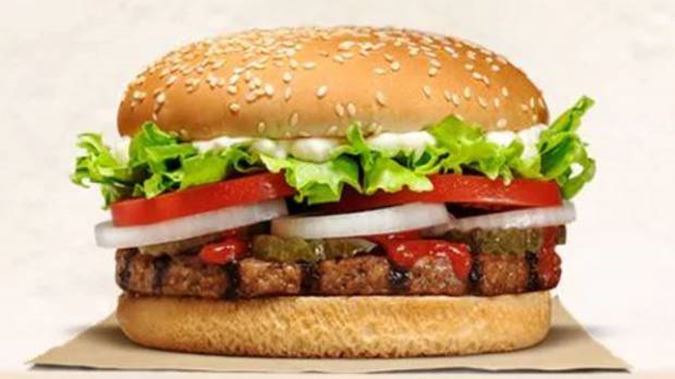
Dish: burger